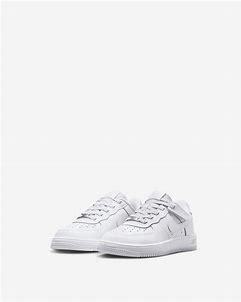
Brand: Nike
Model: Force 1 Easyon